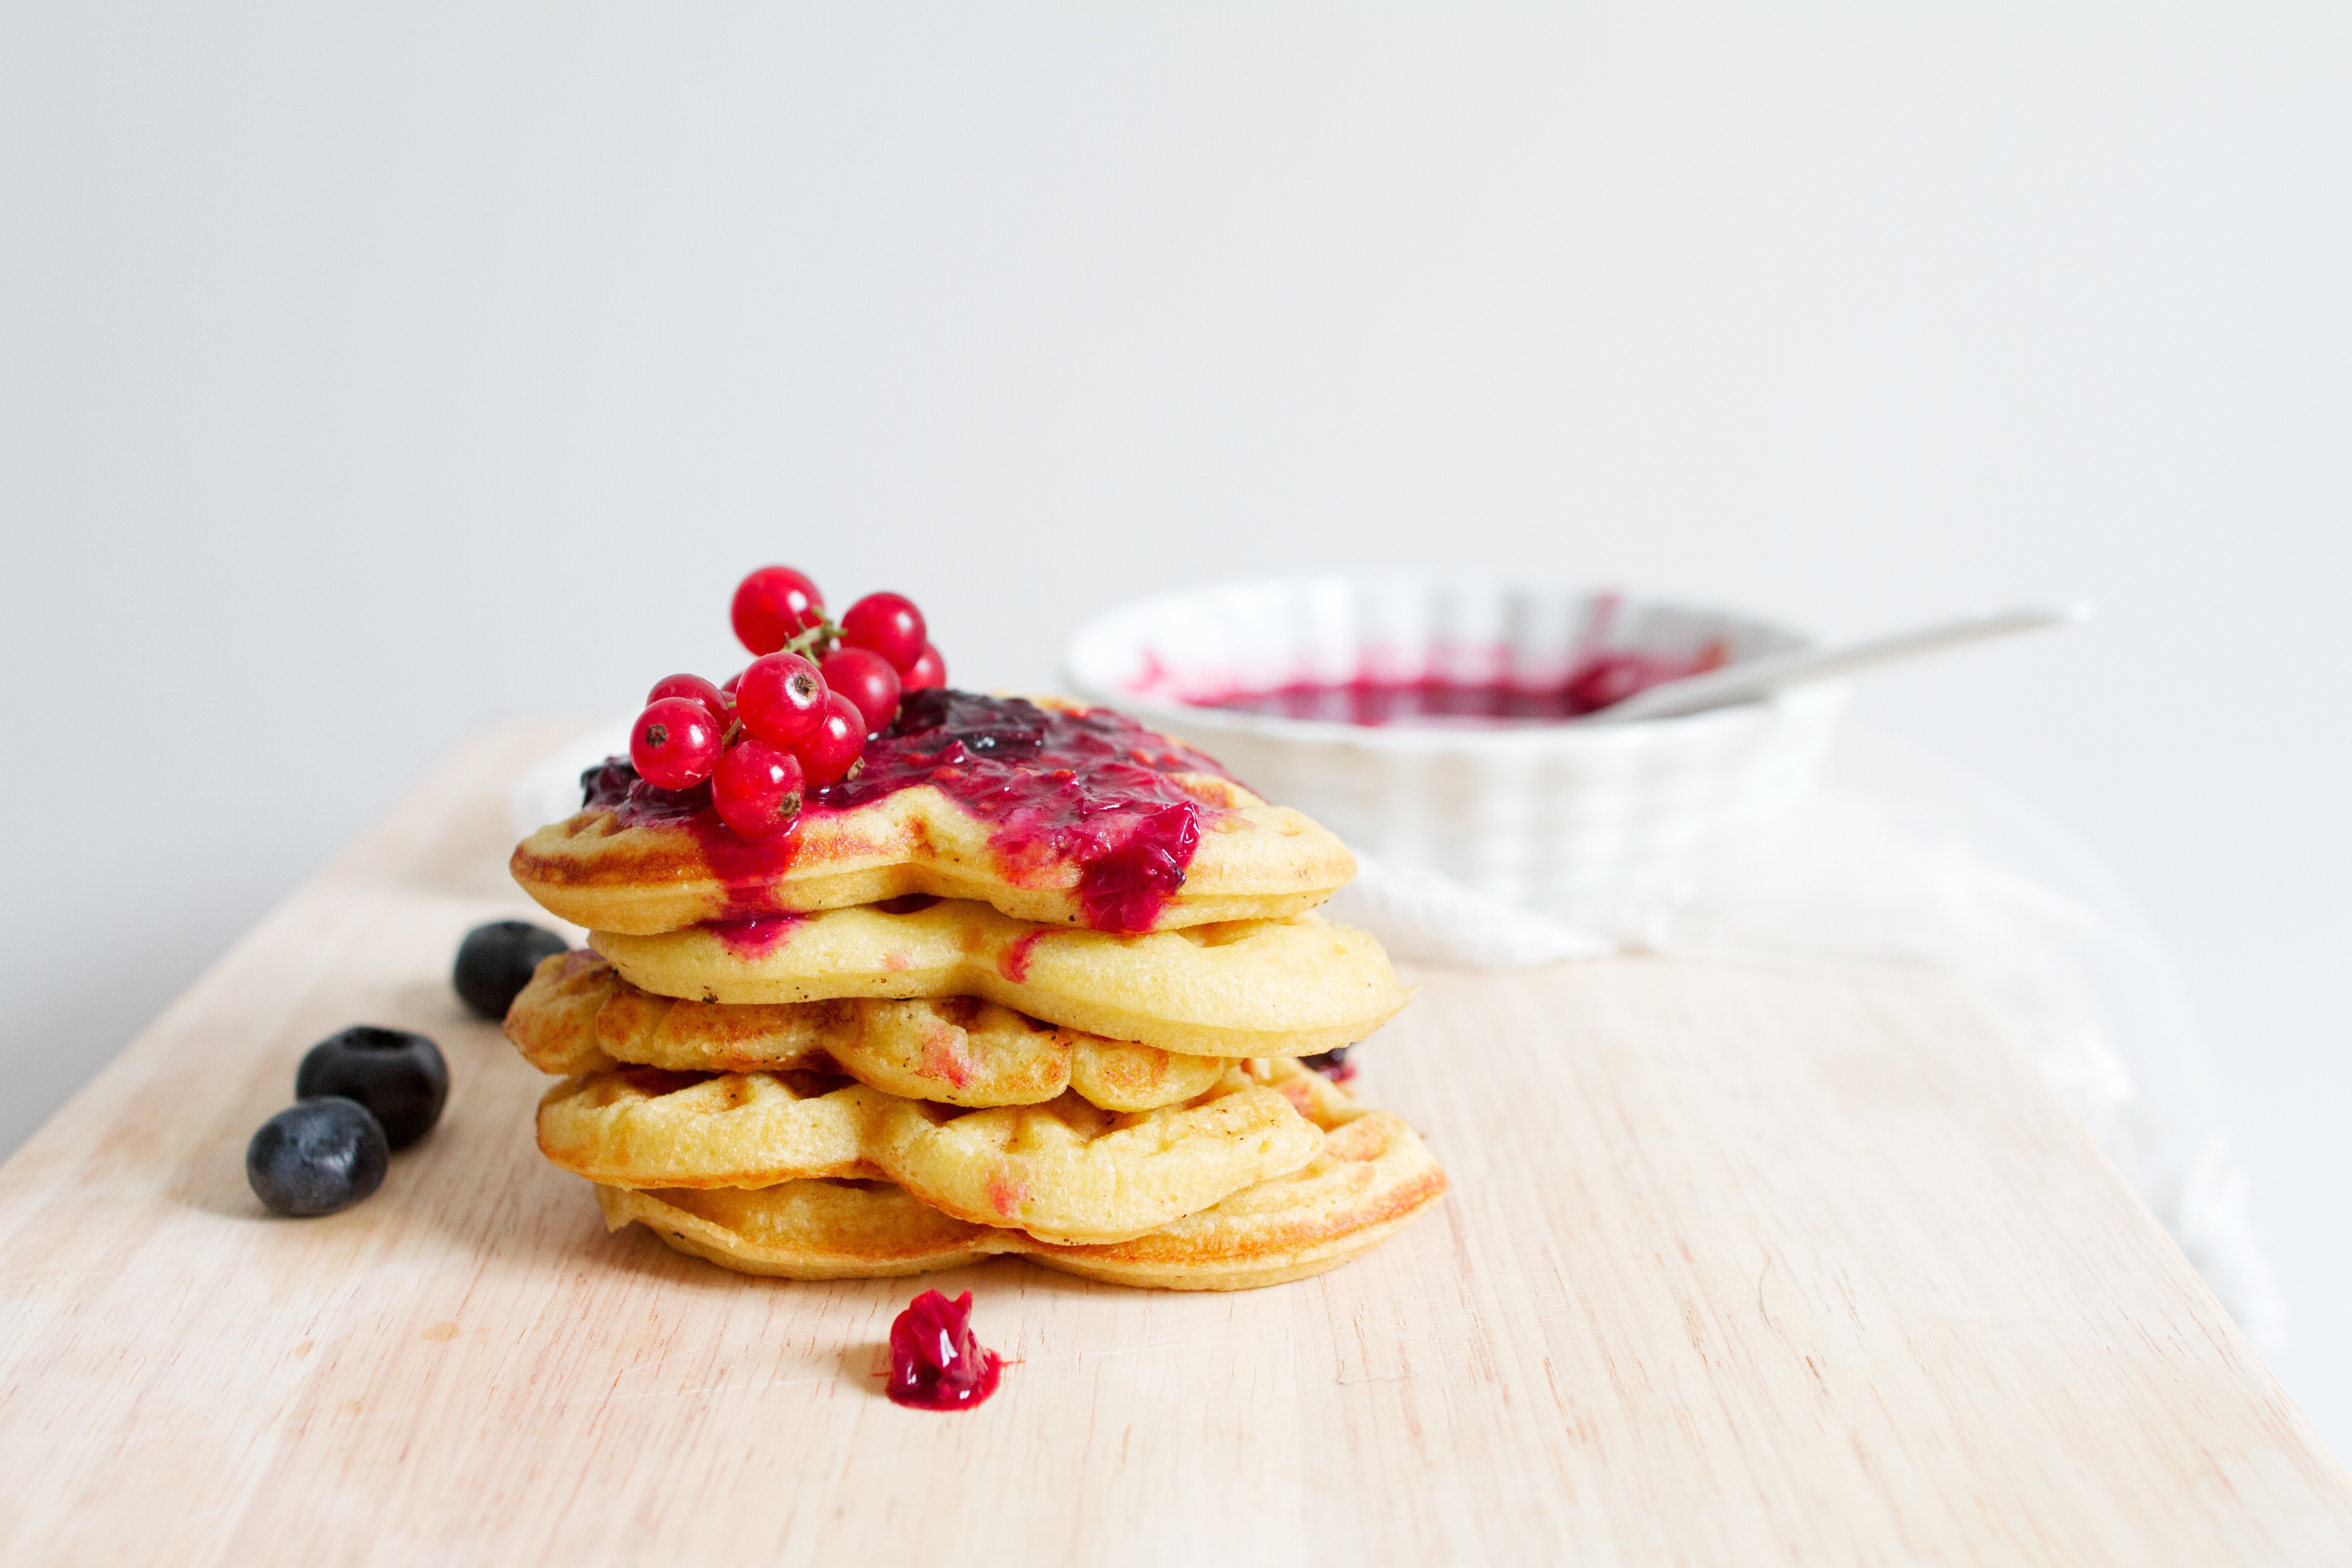
plant, raspberry, fruit, berry, sweet, dish, meal, food, produce, breakfast, dessert, waffle, cuisine, pancake, blueberries, waffles, flavor, gooseberry, red currant